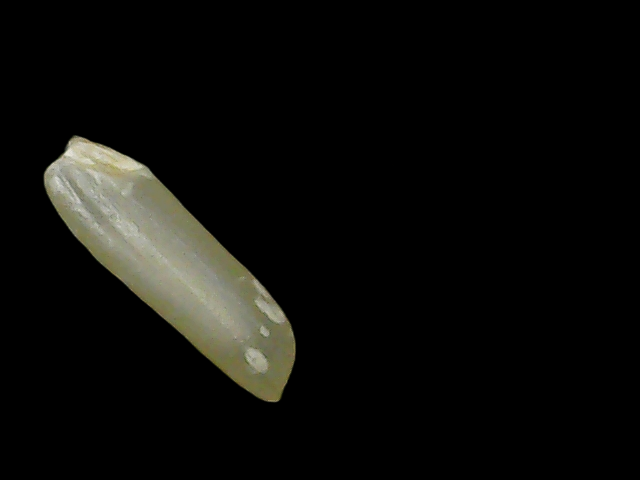
Rice variety: Binadhan19